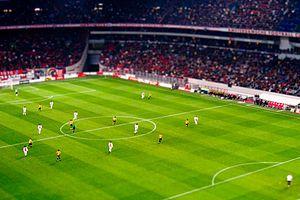
Abdelhak Nouri, surnommé « Appie » est un footballeur néerlando-marocain né le 2 avril 1997 à Amsterdam. Évoluant au poste de milieu polyvalent, il fait partie d'une génération dorée de l'Ajax Amsterdam formée par l'entraîneur Erik ten Hag au milieu des années 2010 dont font également partie Donny van de Beek, Frenkie de Jong et Matthijs de Ligt.